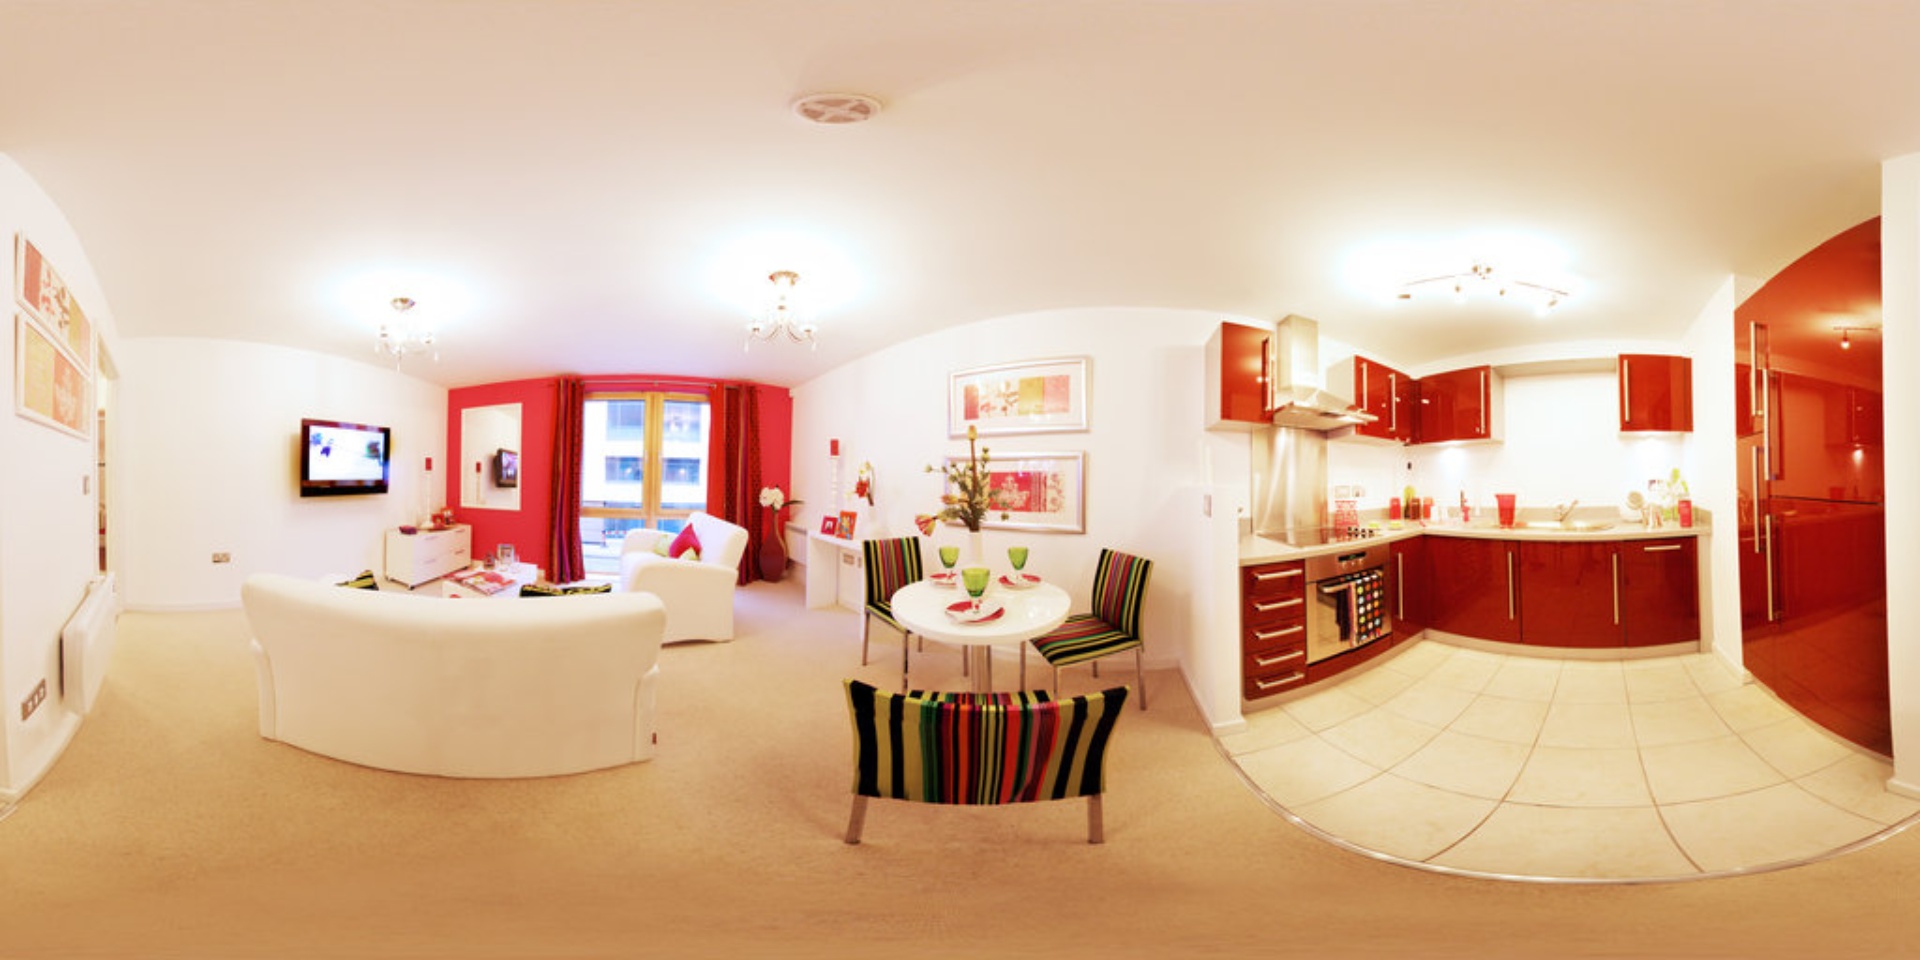
Referred object: the TV on the wall

Referred object: the multicolored striped chair